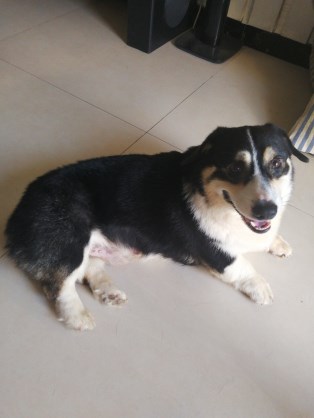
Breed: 2909-n000116-Cardigan